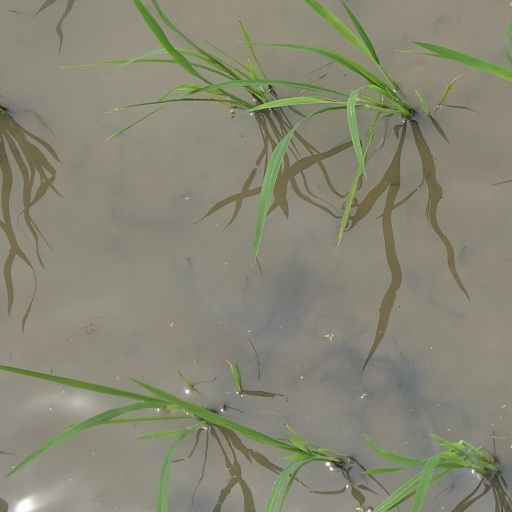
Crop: rice